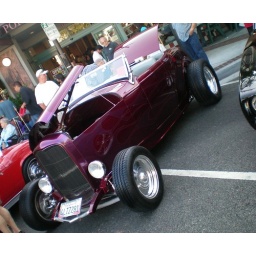
Woulda looked better if there wouldnt have parked a black car by it..............